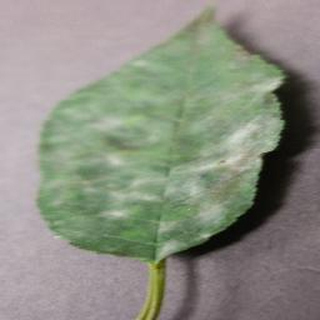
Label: cherry_powdery_mildew